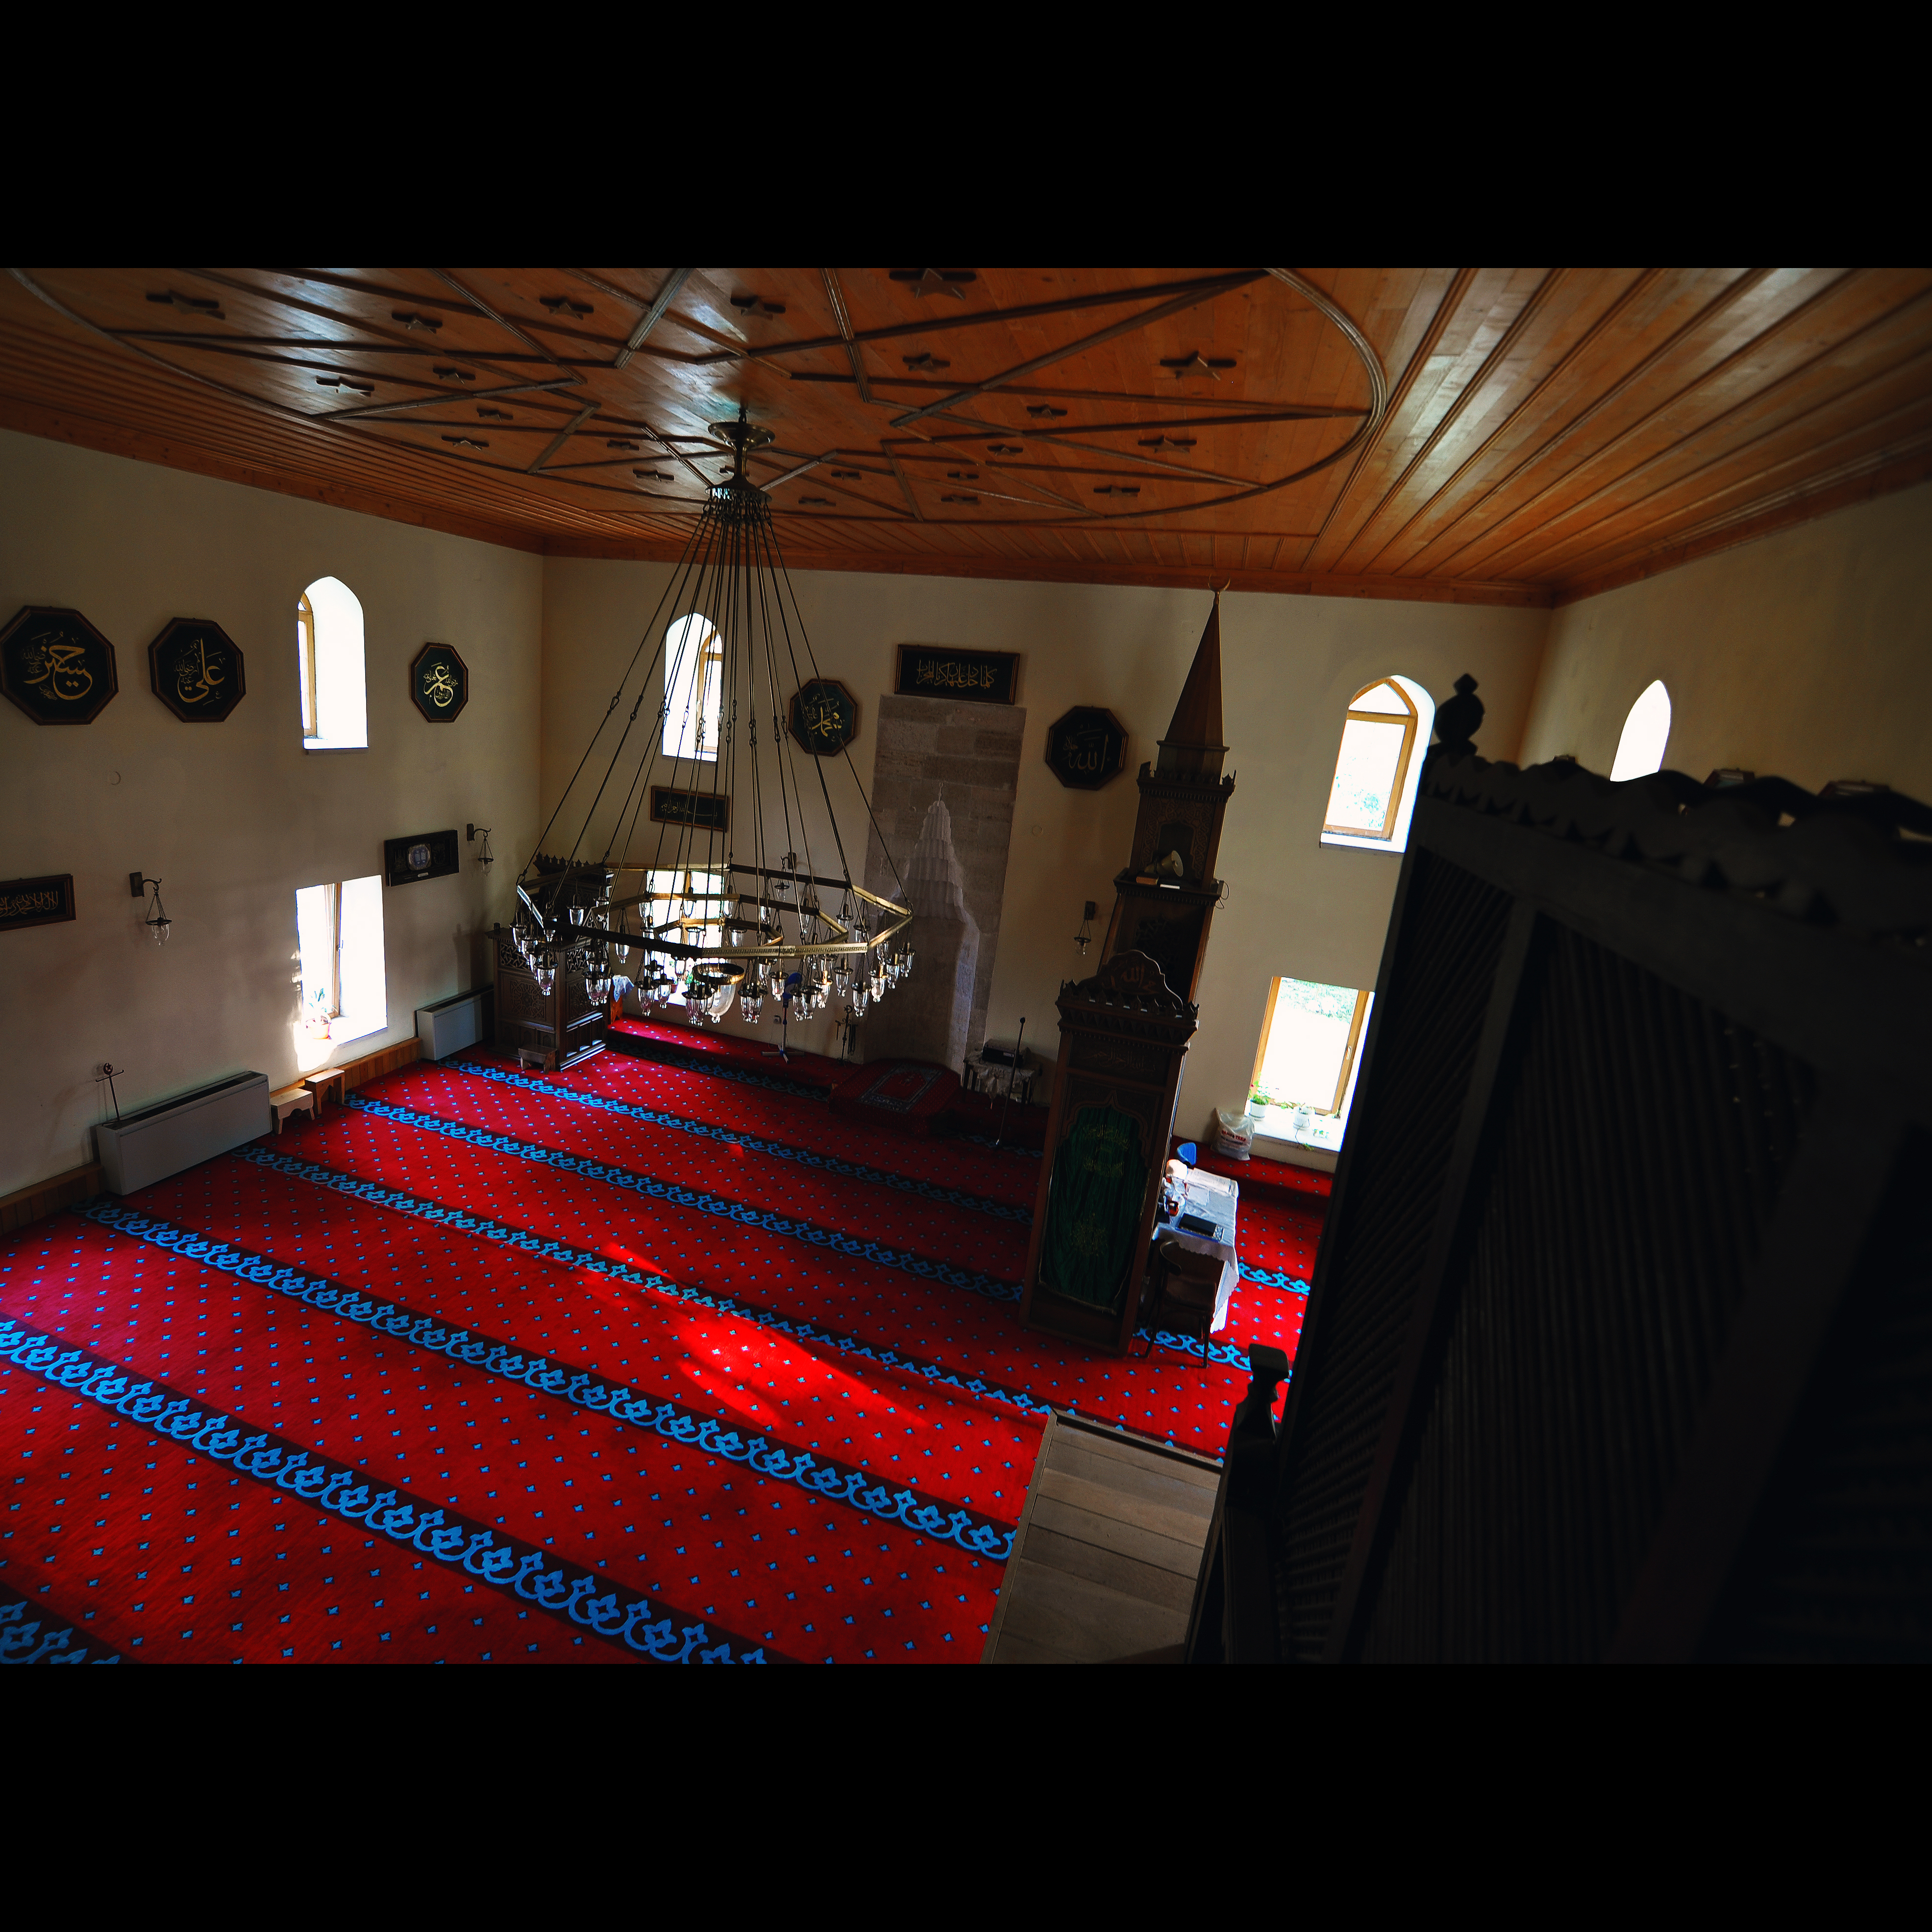
sea, light, architecture, photography, auditorium, interior, monument, photo, black, interior design, photos, empire, theatre, cool image, stage, de, design, marea, mosque, fotografie, romania, moschee, screenshot, turkish, muslim, arhitectura, lumina, romanian, patrimoniu, ottoman, cami, camii, osmanli, minor, inferior, dobrudja, neagra, dobrogea, scythia, moesia, dobruja, sultan, tatar, romanya, mangalia, otoman, ottomanstyle, esmahan, geamie, lmictiima0290101